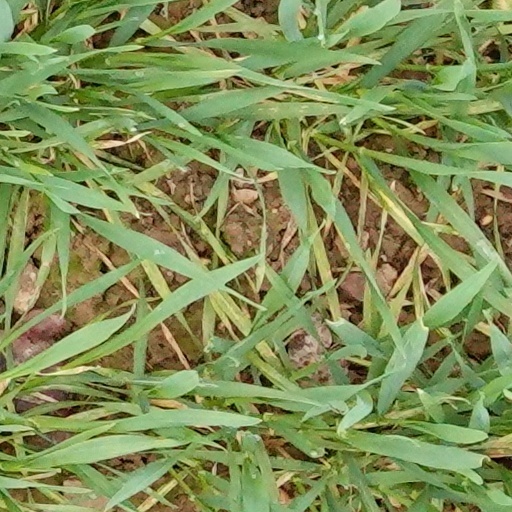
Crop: wheat